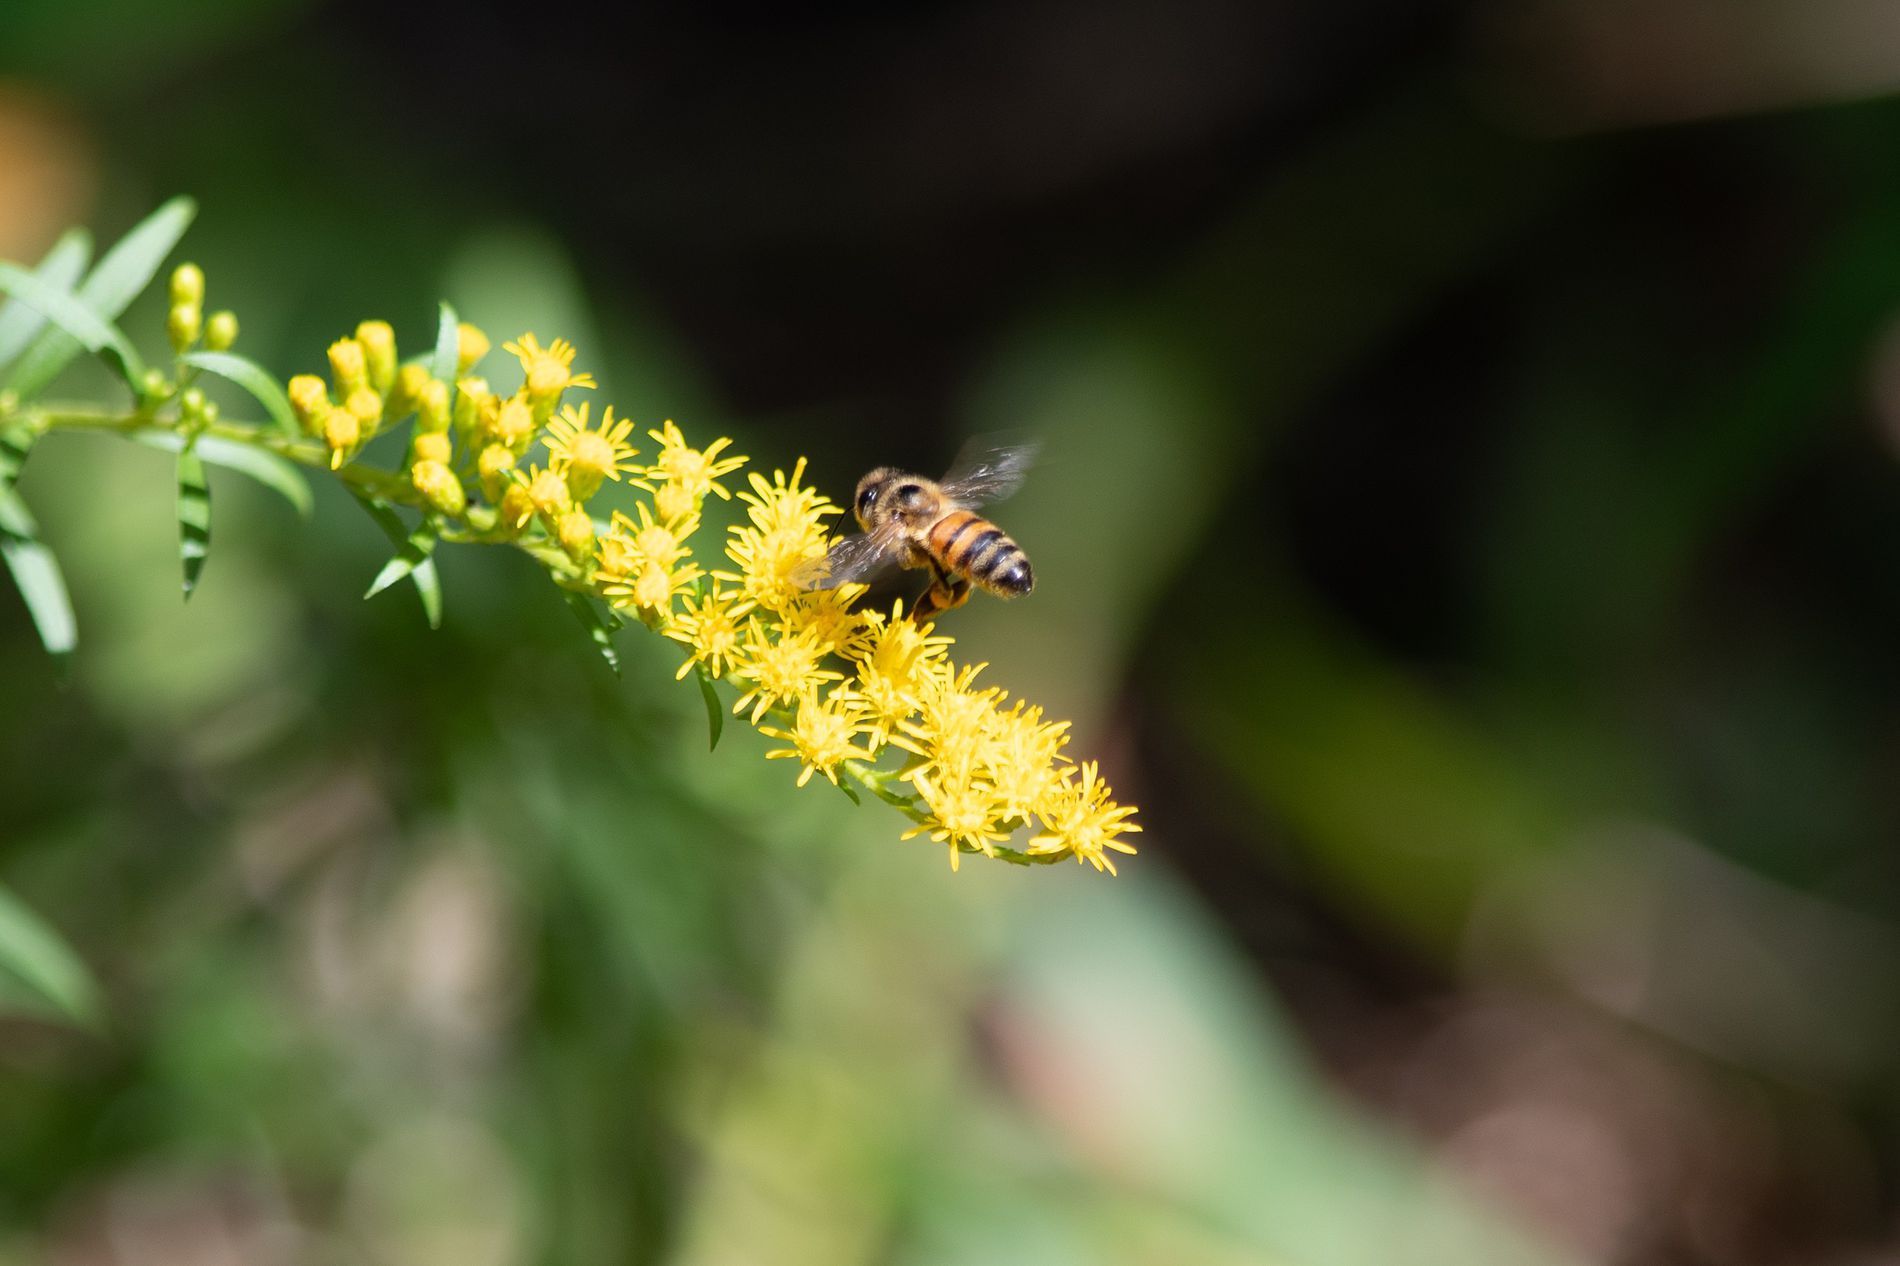
A bee standing on a flower
A bee standing on a bunch of yellow flowers in a blurry green natural setting.
A close-up shot of a bee standing on a bunch of yellow flowers in a background of a green natural setting. The yellow and green colors blend into each other, which gives off a sense of tranquility and overall peace.
Labels: Animal, Apidae, Bee, Insect, Invertebrate, Wasp, Honey Bee, Bumblebee, Plant, Pollen, Flower, Daisy, background, Blurry Background, Flowers
Camera: NIKON CORPORATION NIKON D500
Lens: 55.0-300.0 mm f/4.5-5.6
Aperture: F5
Exposure: 1/400 sec
ISO: 100
Focal length: 155